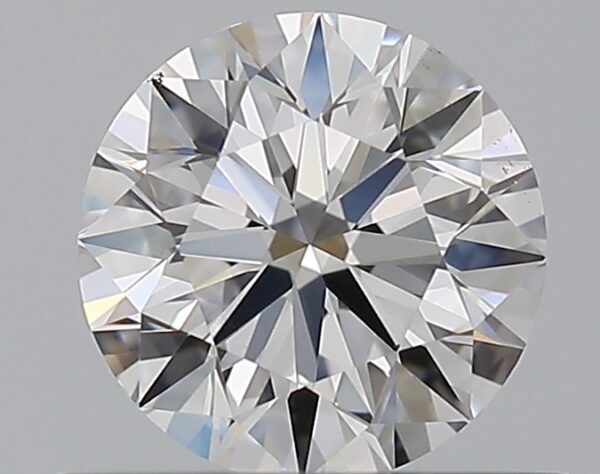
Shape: round
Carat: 0.55
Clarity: VS2
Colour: D
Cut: EX
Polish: EX
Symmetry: EX
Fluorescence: N
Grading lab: GIA
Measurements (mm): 5.2 x 5.24 x 3.25